Economy of Portugal

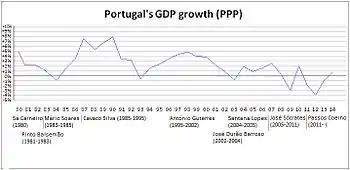
Portugal's GDP growth evolution (PPP) from 1980 to 2014

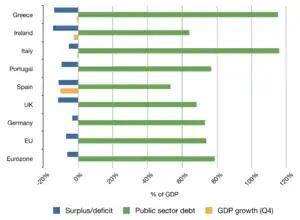
Graph showing the economic data (Surplus/deficit, Public sector debt, GDP growth) of Portugal, the EU and the eurozone for 2009, from Eurostat

Membership in the European Communities, achieved in 1986, contributed to stable economic growth and development, largely through increased trade ties and an inflow of funds allocated by the European Union (and before that the European Communities) to improve the country's infrastructure.